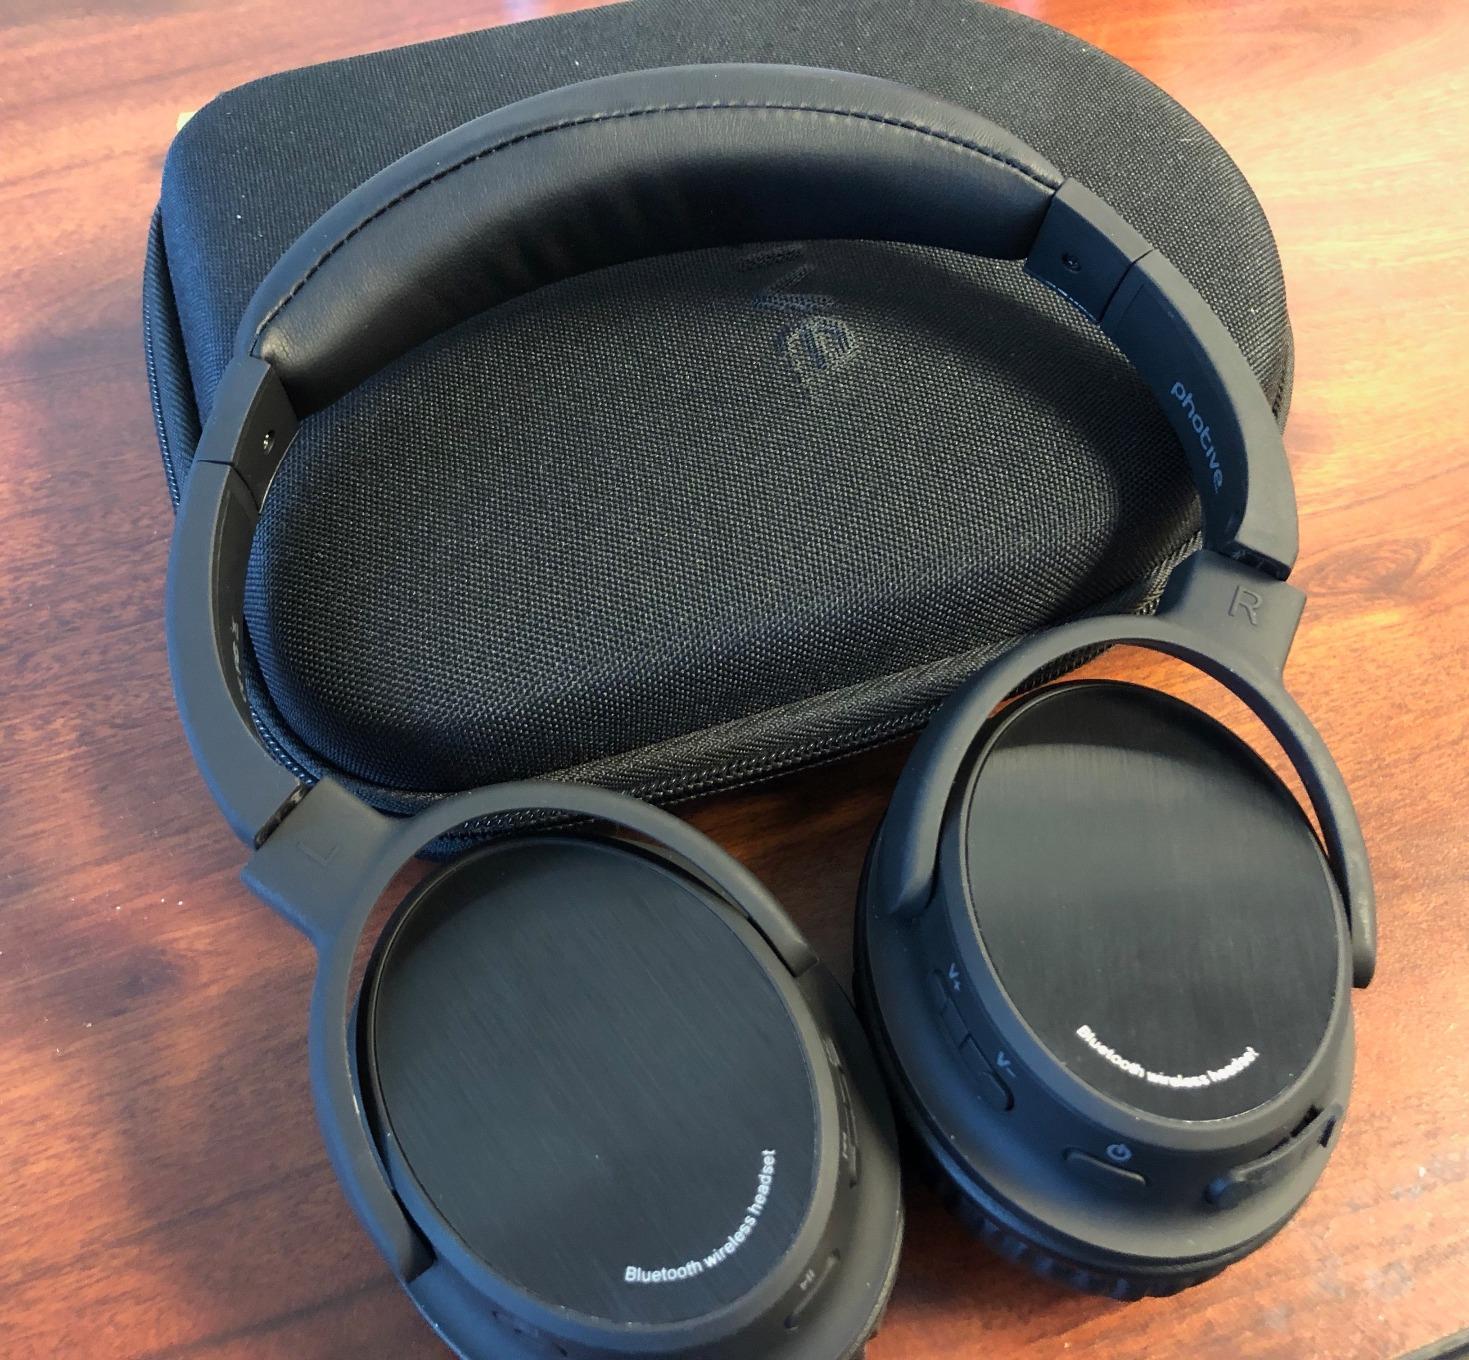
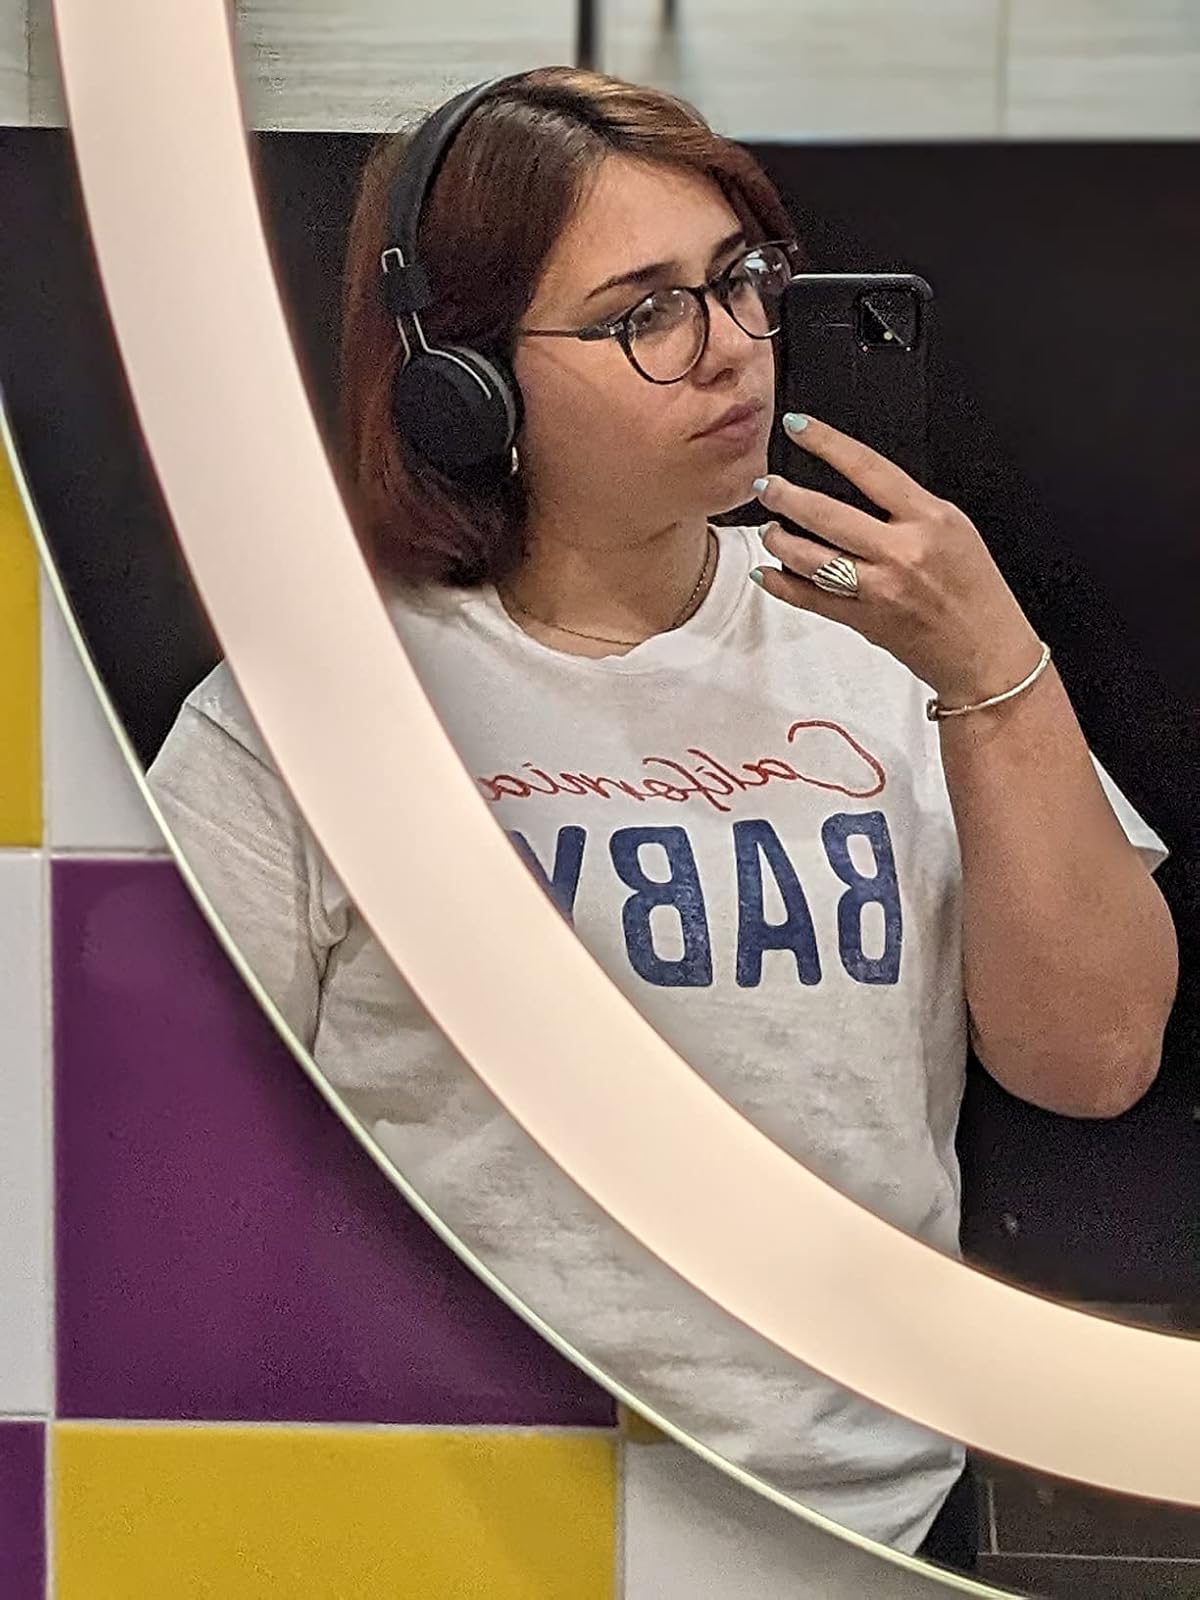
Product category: headphones
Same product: no